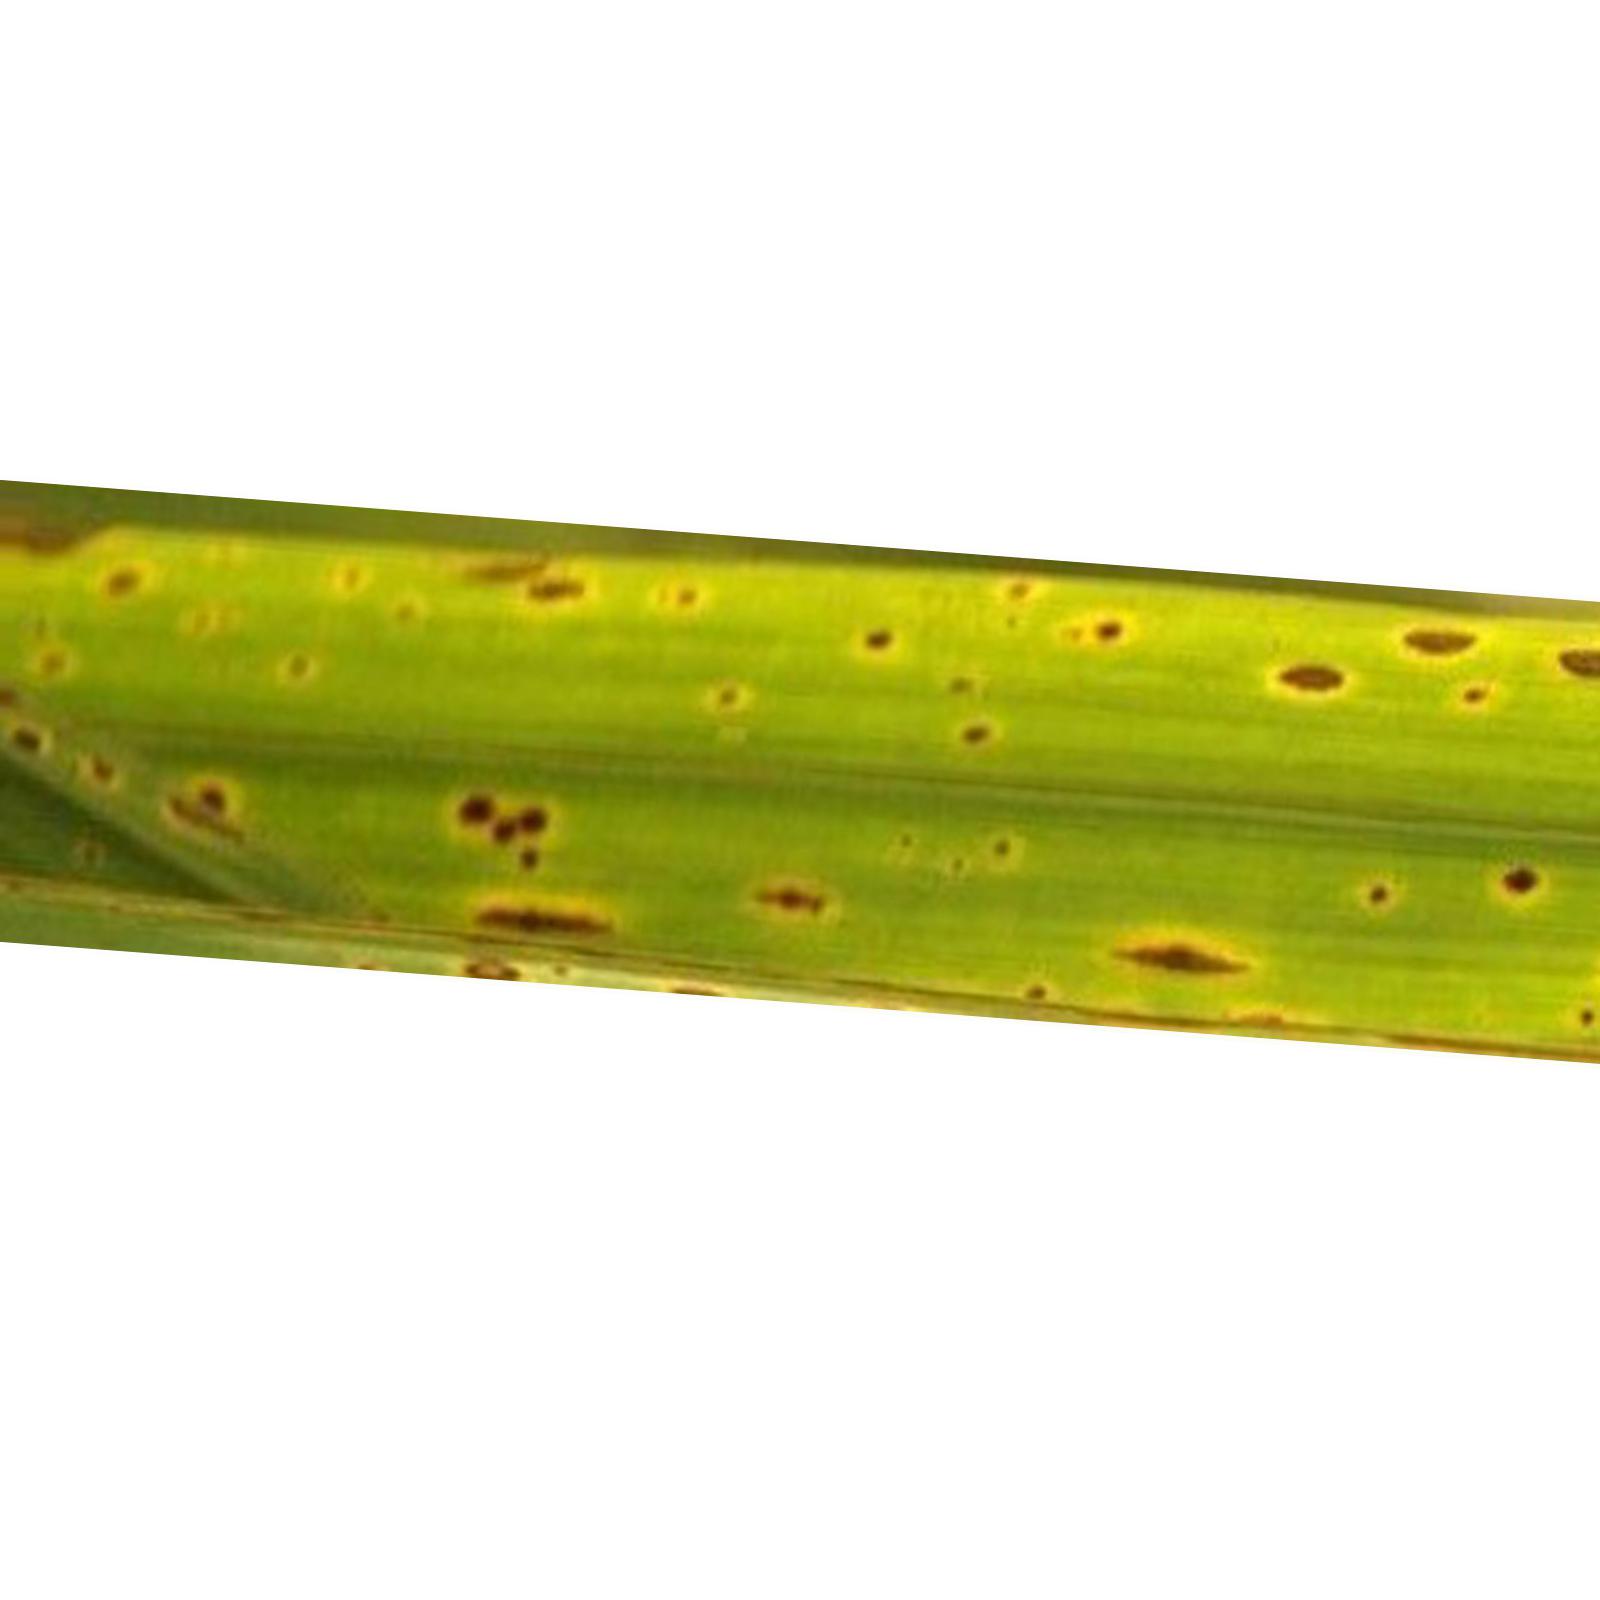
Nhãn: Bệnh Đốm Nâu ( Brown spot )